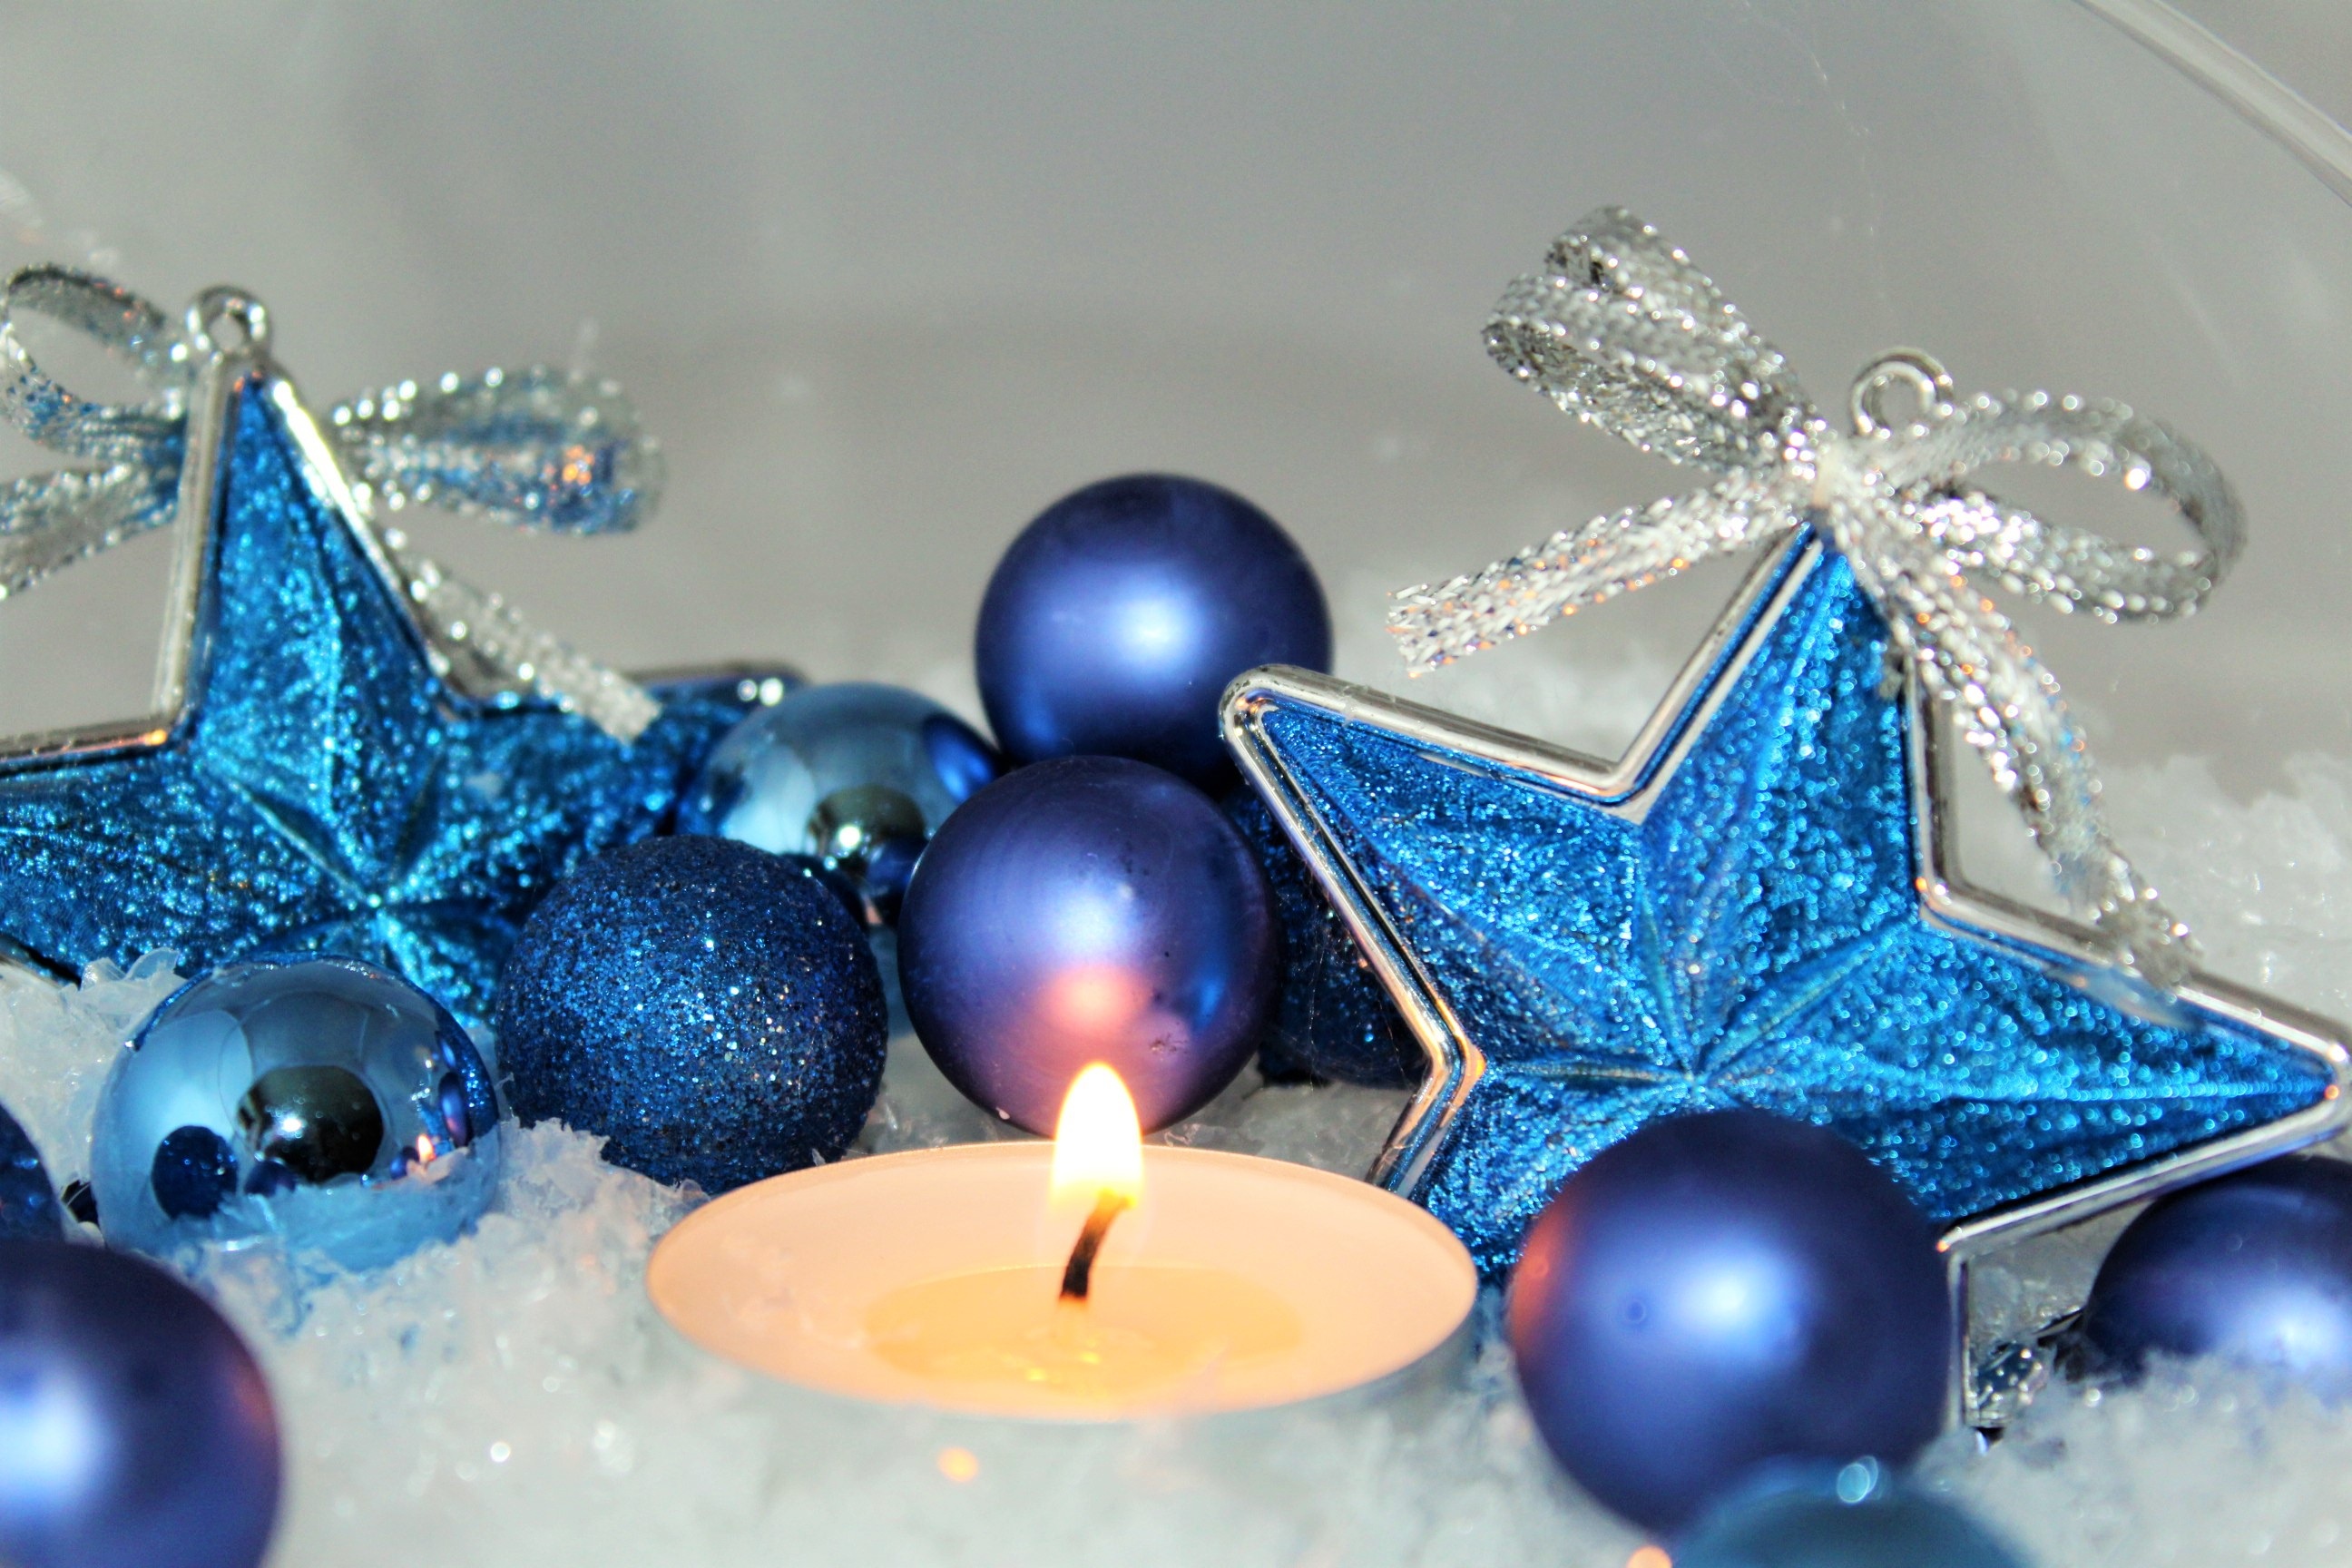
star, decoration, blue, candle, christmas, decor, christmas tree, advent, christmas decoration, christmas time, background, poinsettia